Pierre Beaubien

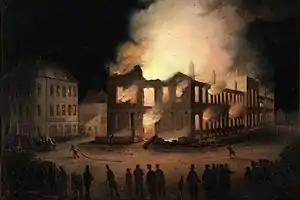
Burning of the Parliament Building, Montreal, after passage of the "Rebellion Losses Bill"

Beaubien stood for re-election in the 1844 elections, and spoke at a major reform meeting in Montreal. However, he and the other Montreal member, Lewis Thomas Drummond, were defeated by Moffat and Clément-Charles Sabrevois de Bleury. In 1848, Beaubien again stood for election, this time in the Chambly riding, and was elected. He again was a member of the French-Canadian group, and again participated in a major vote, in favour of the Rebellion Losses Bill, introduced by the LaFontaine-Baldwin ministry. Its purpose was to compensate individuals in Lower Canada who had suffered property losses in the Rebellion, but attracted intense opposition from the English-aligned Tories. When the bill passed and Governor General Lord Elgin gave royal assent, Tories in Montreal rioted and burnt the Parliament buildings. After the 1849 session ended, Beaubien resigned his seat to take the position of medical superintendent at the Montreal prison, ending his political career.